Campbell Magnay

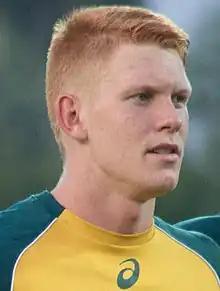

Campbell Magnay (born 10 November 1996) is an Australian rugby union player who currently plays as a centre for the Suntory Sungoliath in the Japan Top Rugby competition. He also represented Queensland Country in the inaugural National Rugby Championship.